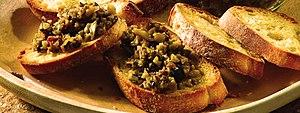
Olivada à base d'arquebines et tartines grillées
L’olivada est une ancienne recette catalane. C'est une purée épaisse à base d'olives pilées et d'huile d'olive qui s'utilise pour tartiner sur du pain grillé ou pas.